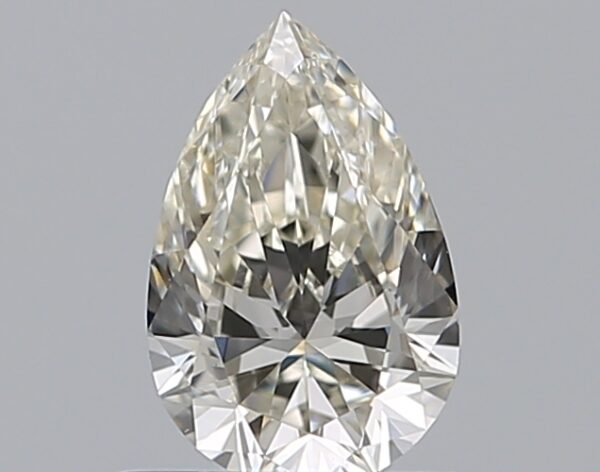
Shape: pear
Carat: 0.5
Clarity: VVS1
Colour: K
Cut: EX
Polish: EX
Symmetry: VG
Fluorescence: ST
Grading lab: GIA
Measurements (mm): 6.95 x 4.54 x 2.68